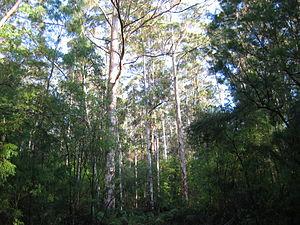
Le Mérion élégant est une espèce de passereaux de la famille des Maluridae. Il est sédentaire et endémique du sud-ouest de l'Australie-Occidentale.